Pocket Dragon Adventures

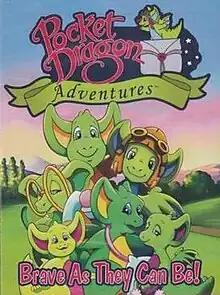
DVD Cover for "Brave as they can Be!"

Pocket Dragon Adventures (Spanish: Pocket Dragons) is an animated TV series produced by the Spanish animation studio D'Ocon Films Productions, in co-production with Televisión Española, Bohbot Entertainment, and DIC Entertainment. The series is based on the Pocket Dragon characters created by artist Real Musgrave, best known for the Pocket Dragons figurines also based on his work.